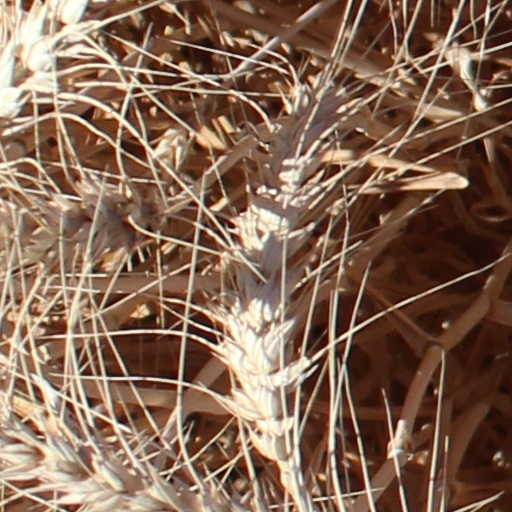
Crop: wheat